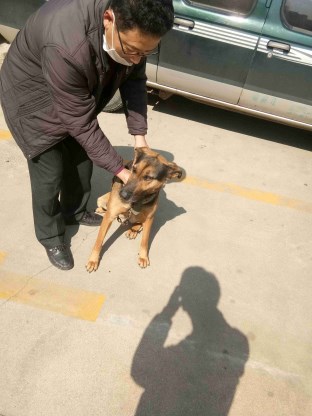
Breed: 3336-n000121-chinese_rural_dog